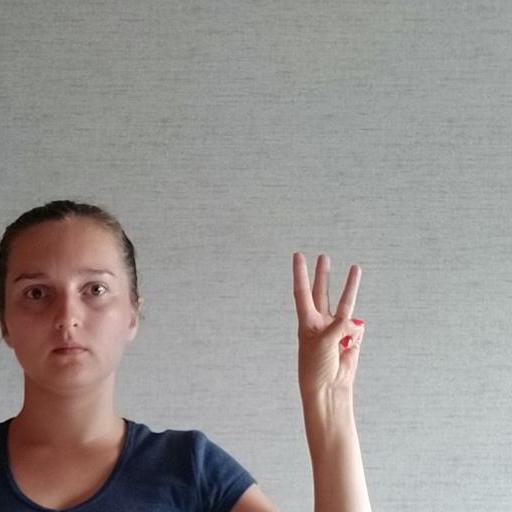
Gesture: three